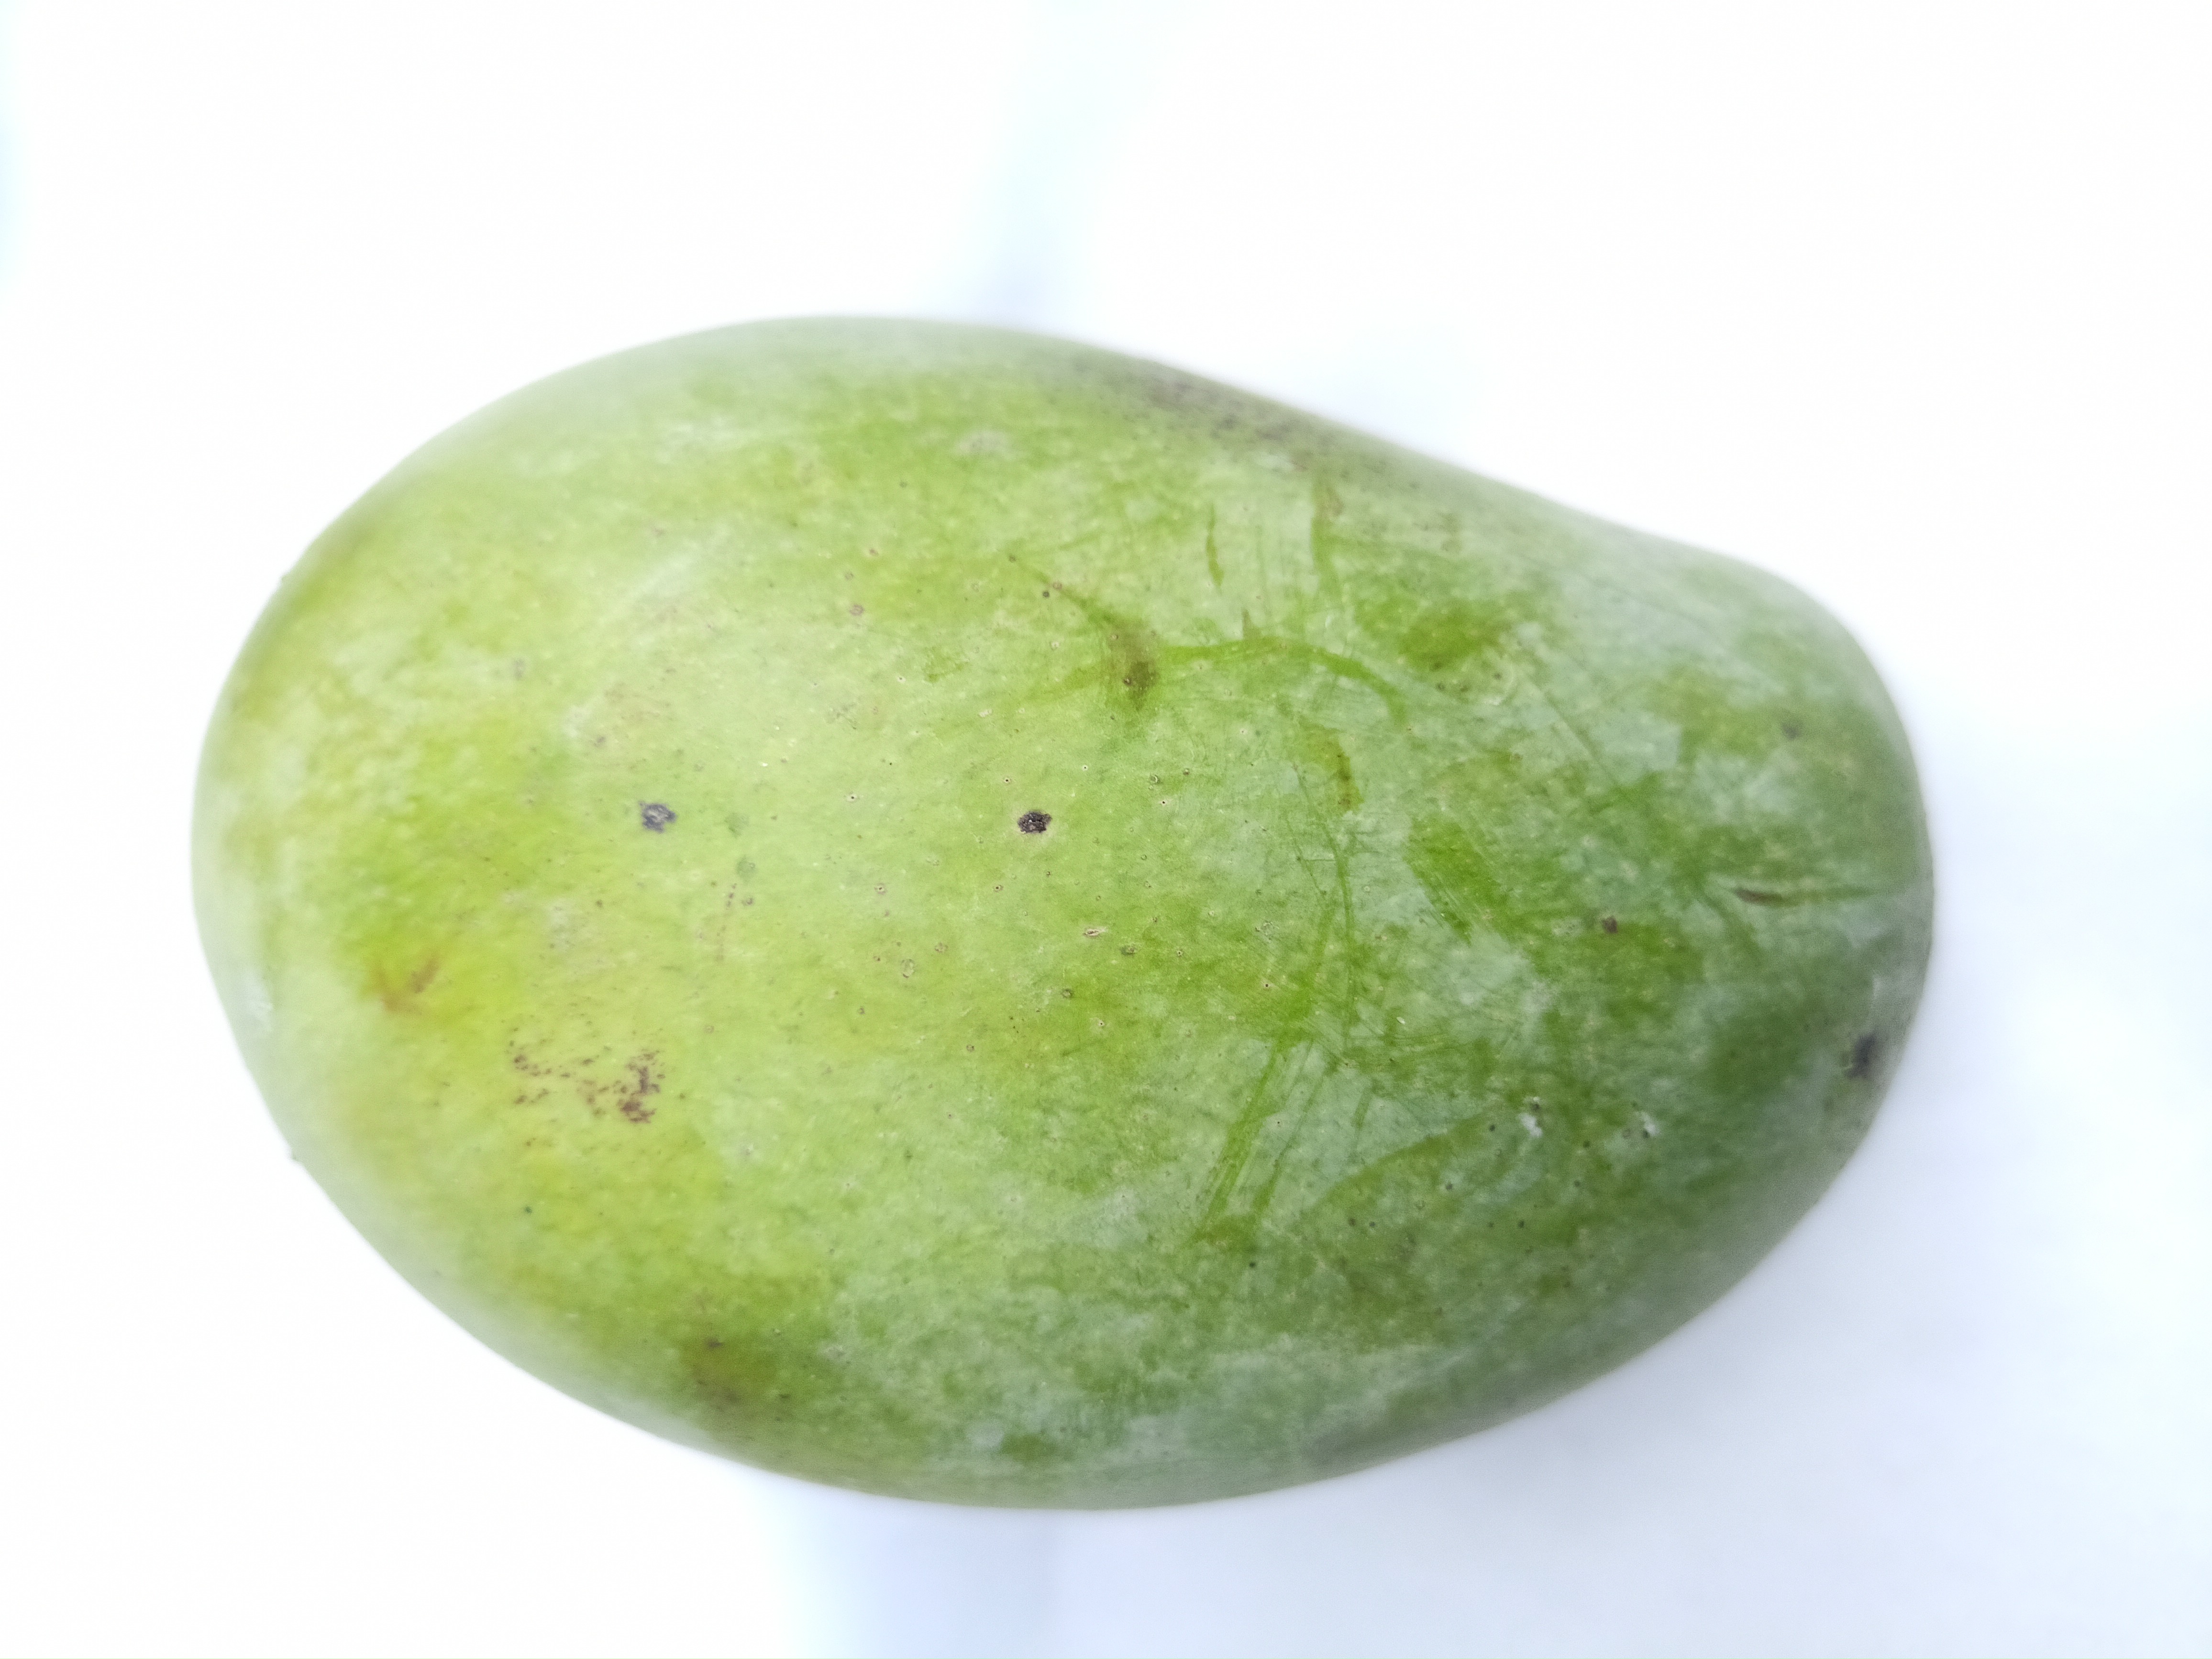
Mango variety: Amrapali